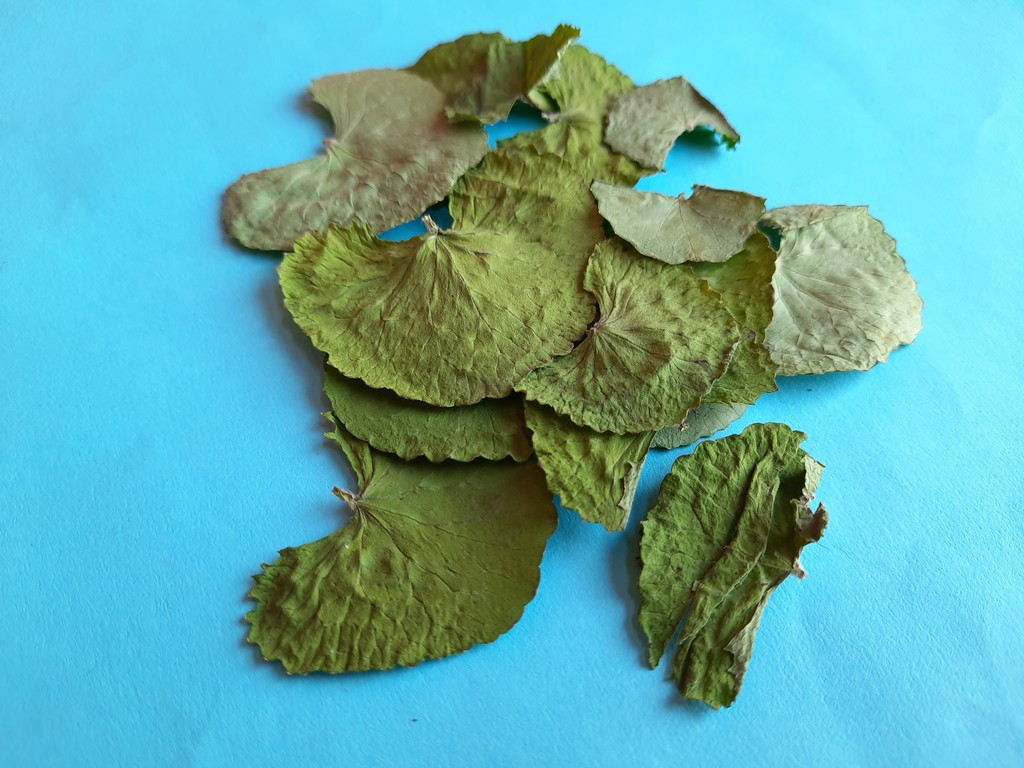
Label: Dried